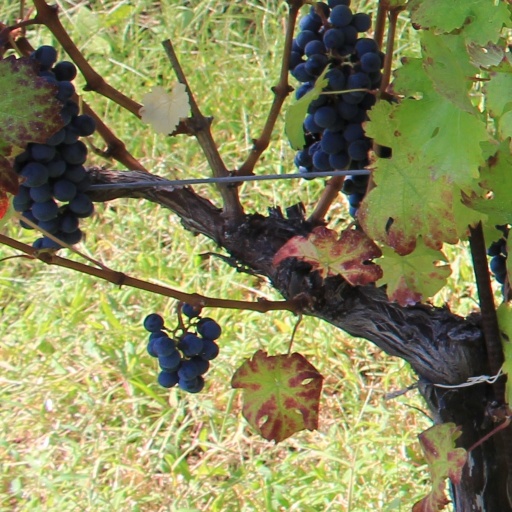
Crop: grape